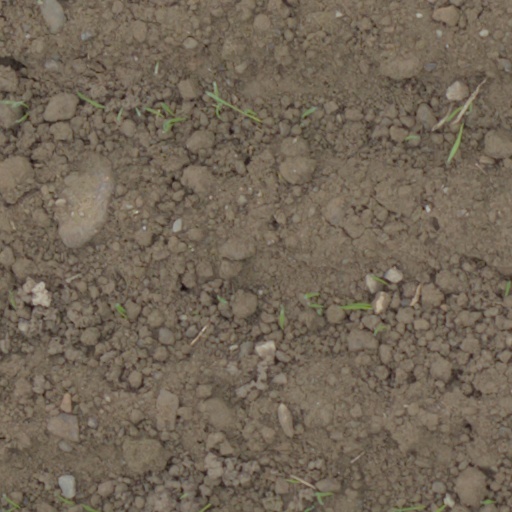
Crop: wheat